Atlantic Northeast

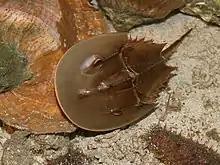
Atlantic horseshoe crab

The aquatic life in the Atlantic Northeast is quite extensive. The more common animals that are found in the area include the American eel ("Anguilla rostrata"), Appalachian monkey-face pearly mussel ("Theliderma sparsa"), dwarf wedgemussel ("Alasmidonta heterodon"), Atlantic horseshoe crab ("Limulus polyphemus"), Kenk's amphipod ("Stygobromus kenki"), and northern red-bellied cooter ("Pseudemys rubriventris").